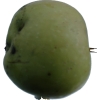
Label: Apple 12